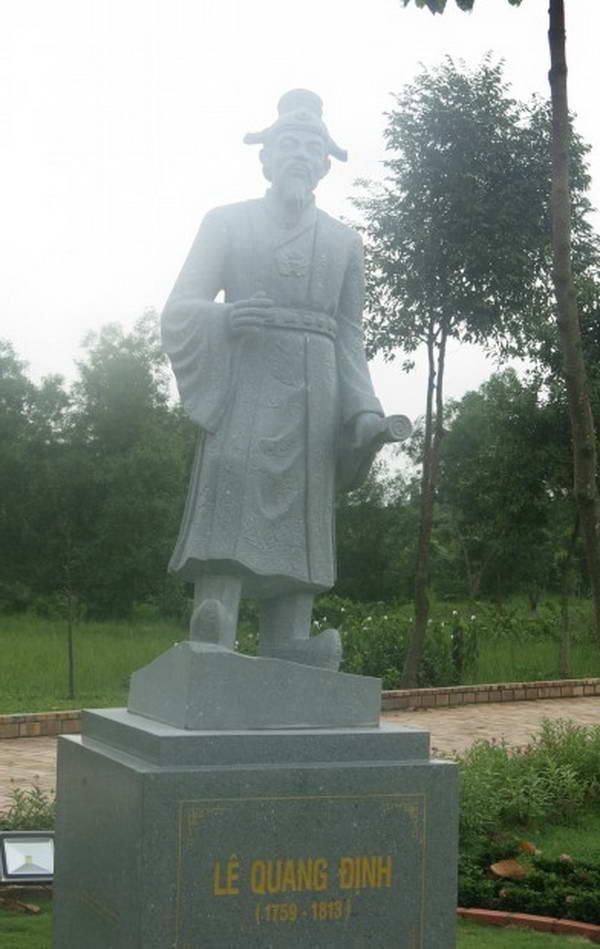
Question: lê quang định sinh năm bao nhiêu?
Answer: lê quang định sinh năm 1759